Question: Please indicate a possible affordance area of the boxing_punching_bag that can be used for punching
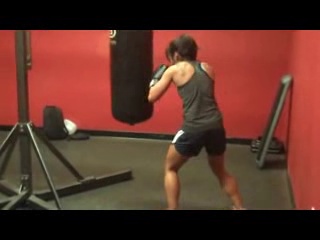
Answer: [106.5, 29, 153.5, 113]